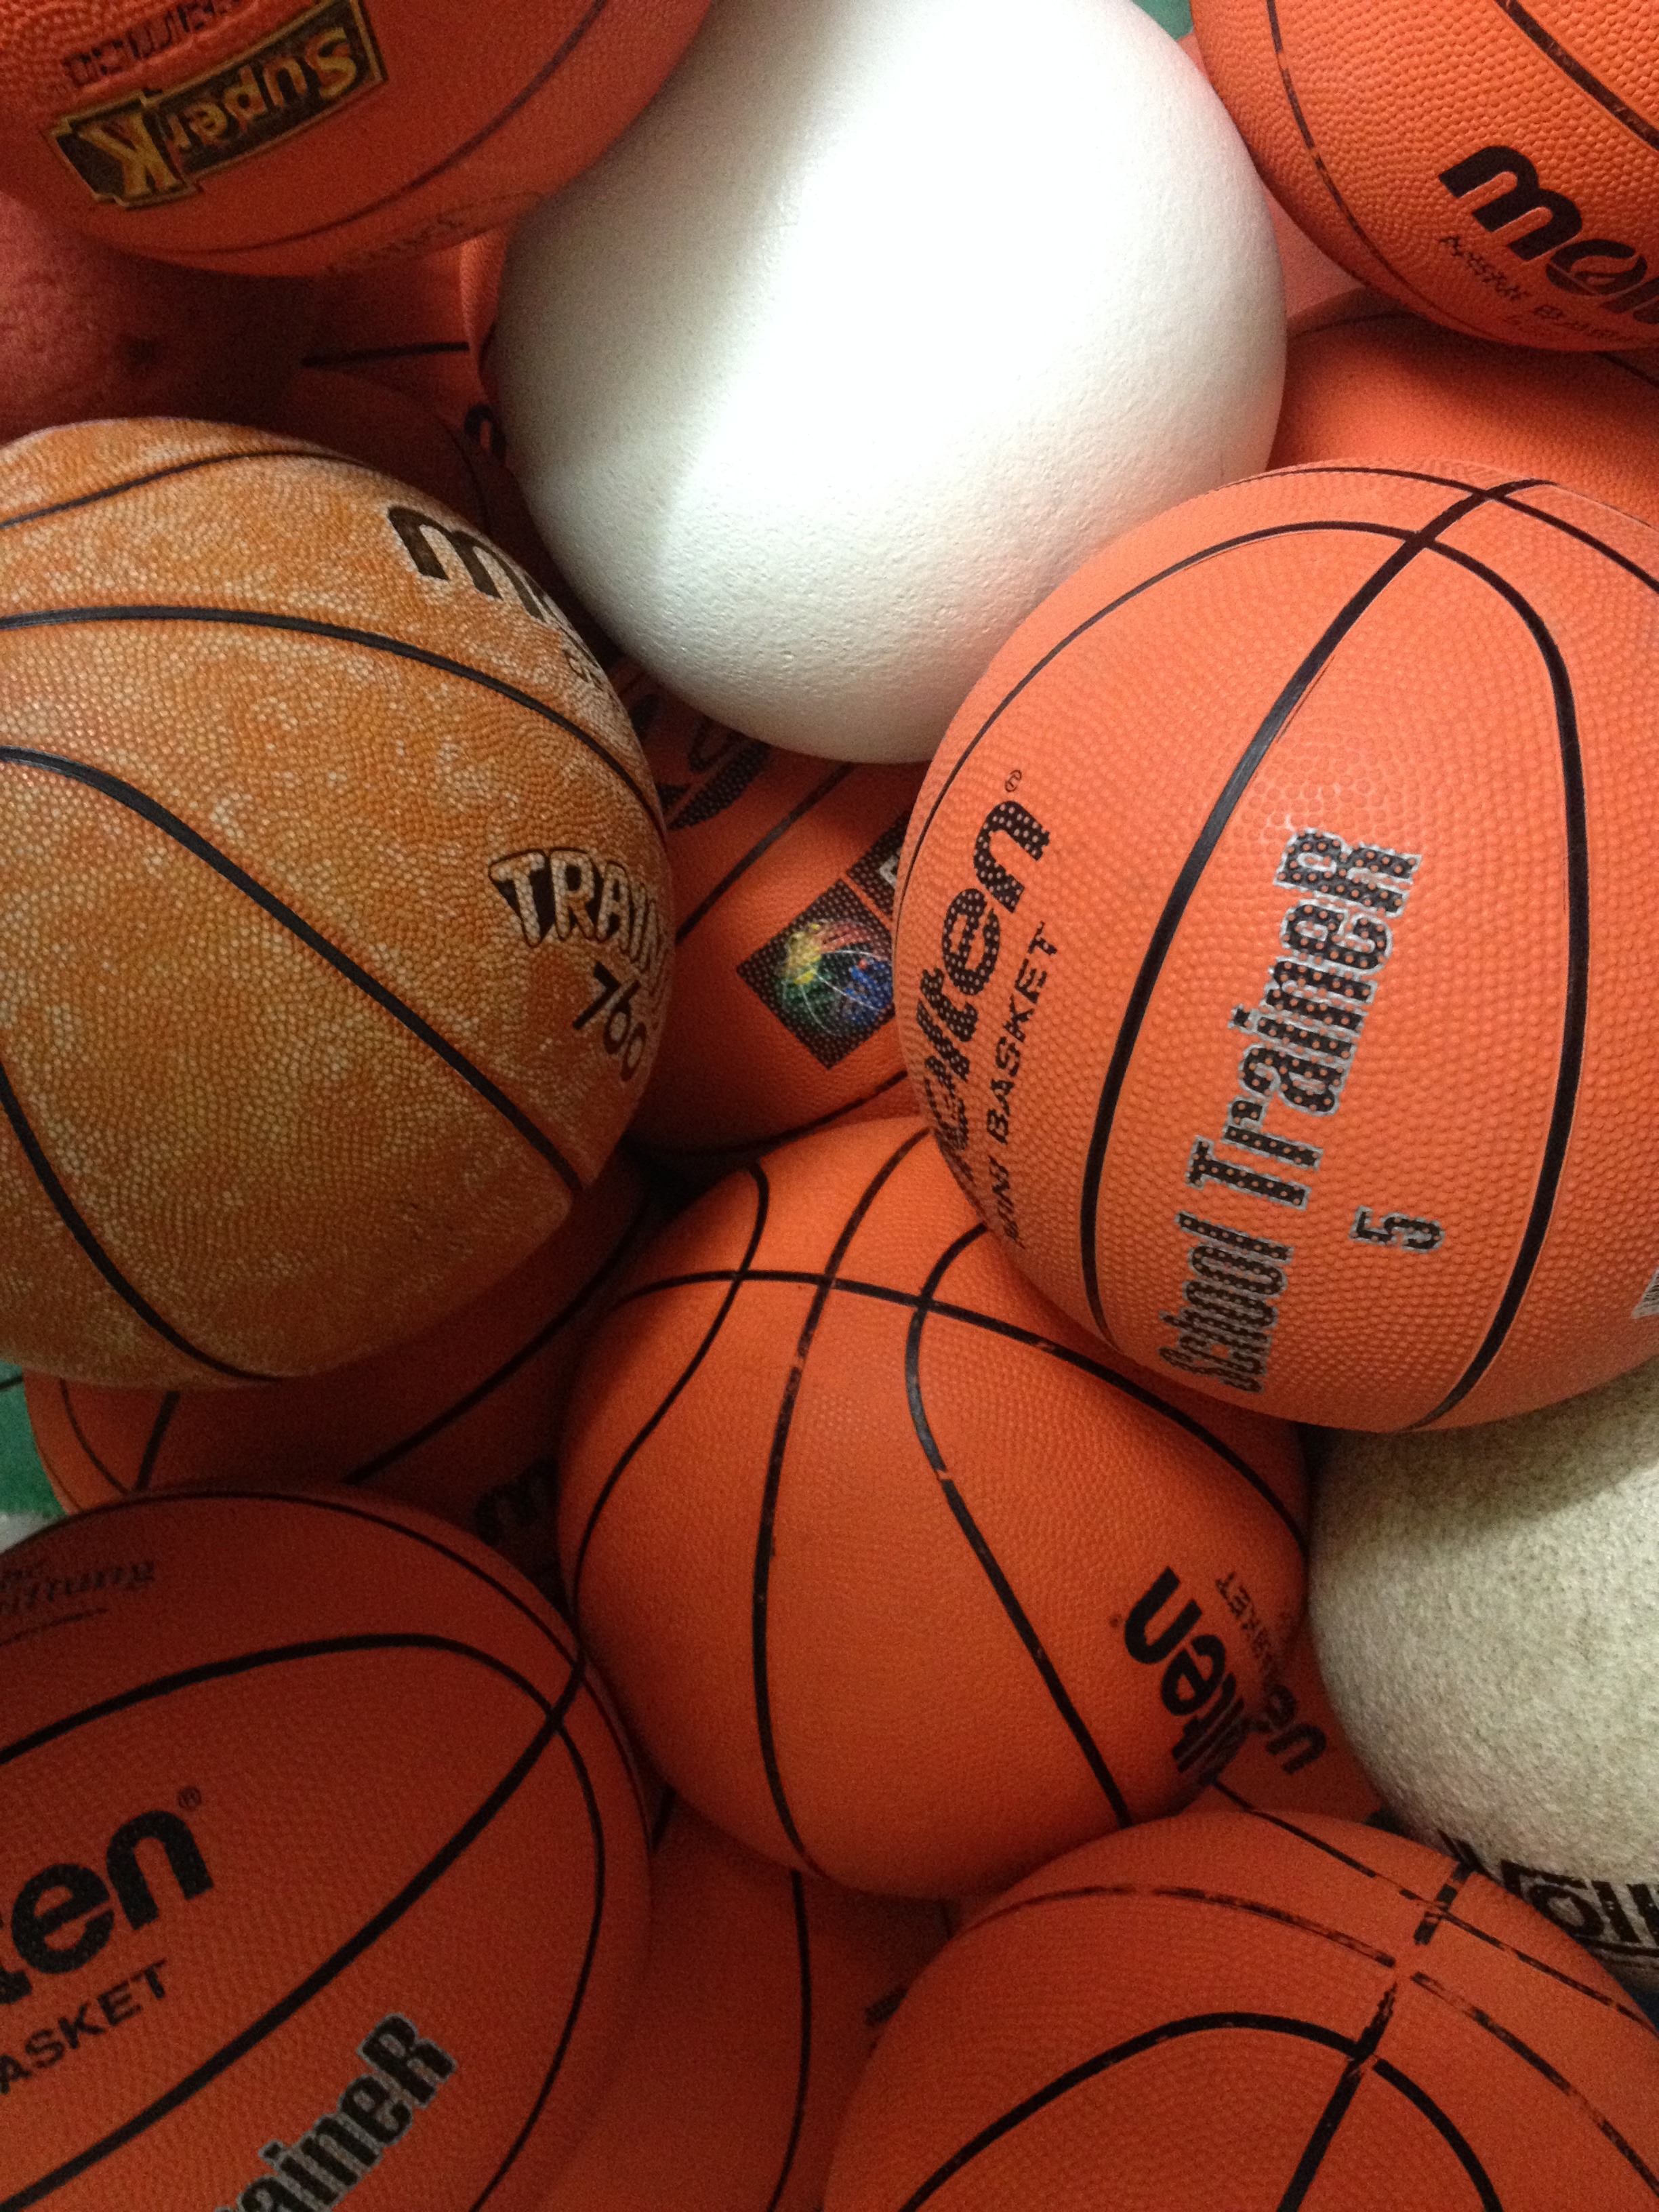
sport, play, food, red, basketball, movement, sports equipment, ball, balls, games